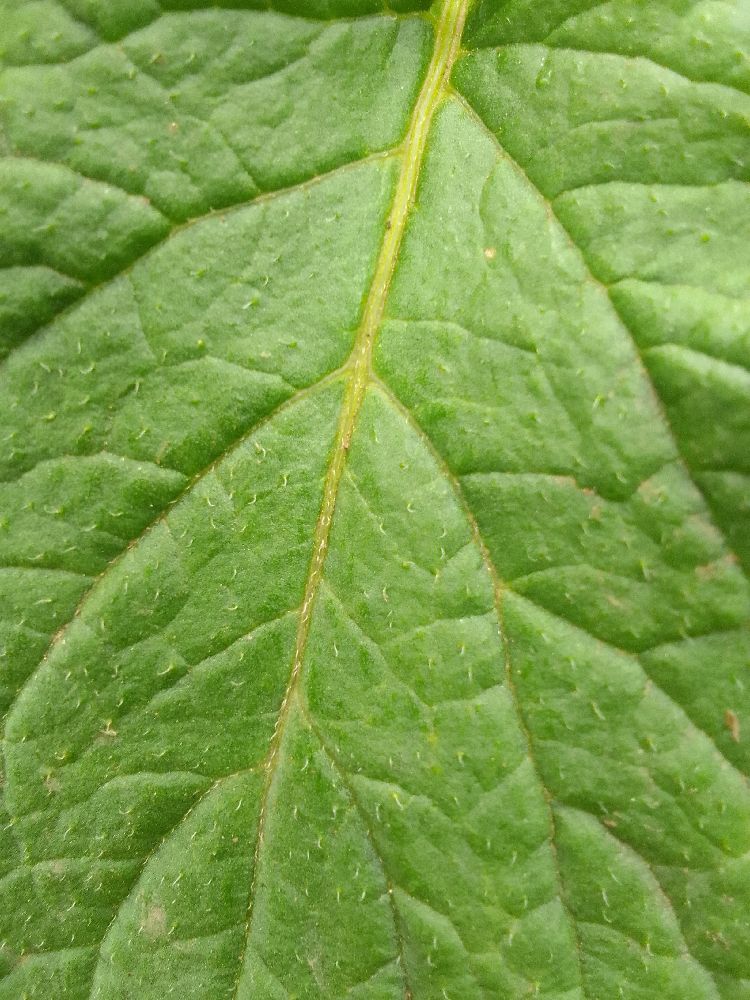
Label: Healthy